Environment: real
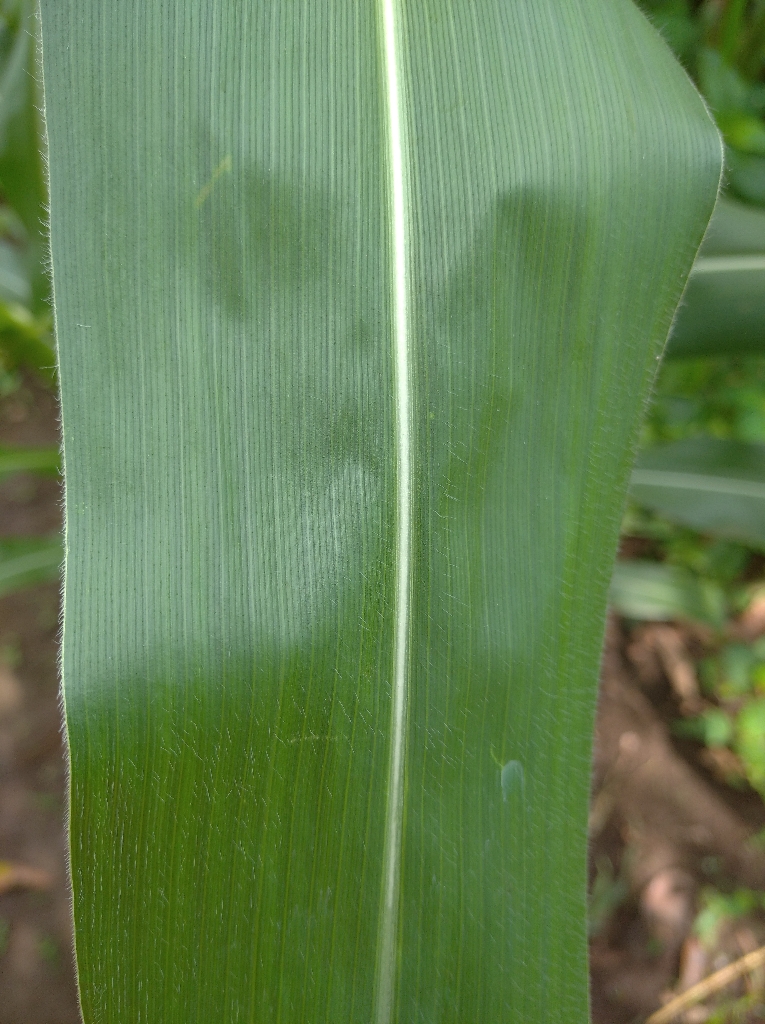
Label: healthy